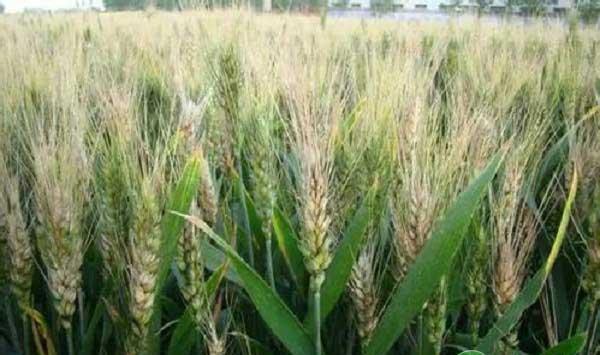
Plant: Wheat
Disease: wheat head scab